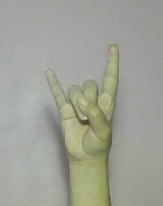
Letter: la